Thomas Sowell

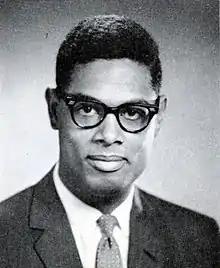
Sowell in 1964

Thomas Sowell (born June 30, 1930) is an American economist, economic historian, and social and political commentator. He is a senior fellow at the Hoover Institution. With widely published commentary and books—and as a guest on TV and radio—he is a well-known voice in the American conservative movement as a prominent black conservative. He was a recipient of the National Humanities Medal from President George W. Bush in 2002.